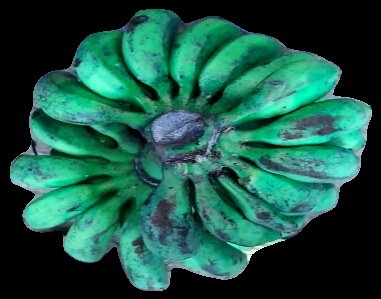
Variety: rasbale
Grade: grade3